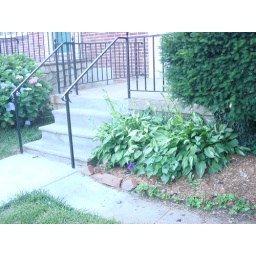
little flower bed and giant bush in front yard